E. W. Jackson

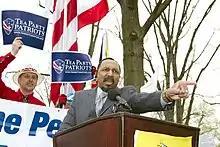
Jackson speaking in 2011

In May 2011, Jackson announced he was running for the United States Senate seat in Virginia in the 2012 election. George Allen won the June 2012 primary; Jackson received 5% of the vote.